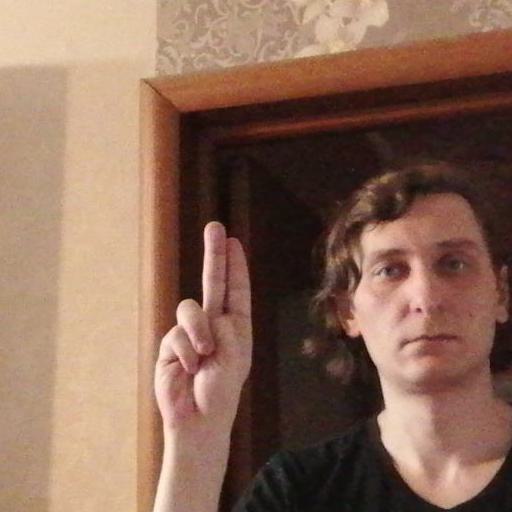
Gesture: two_up